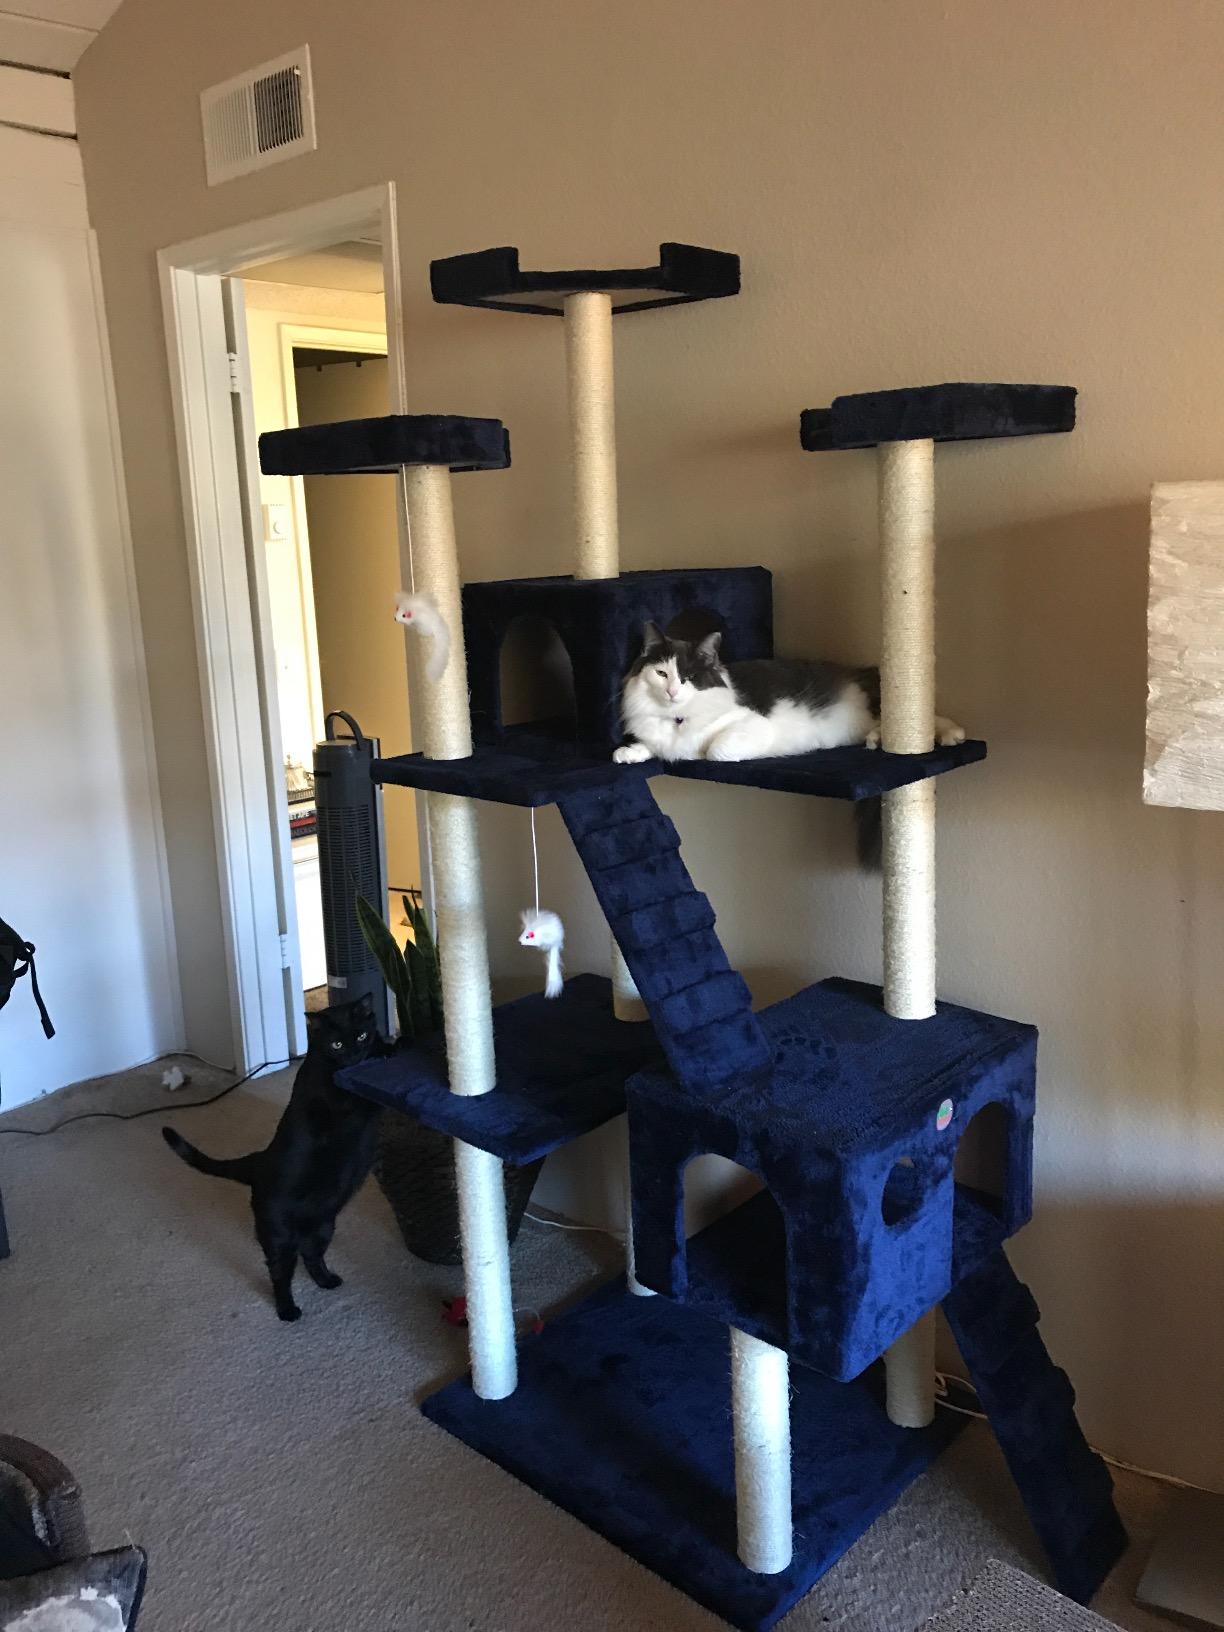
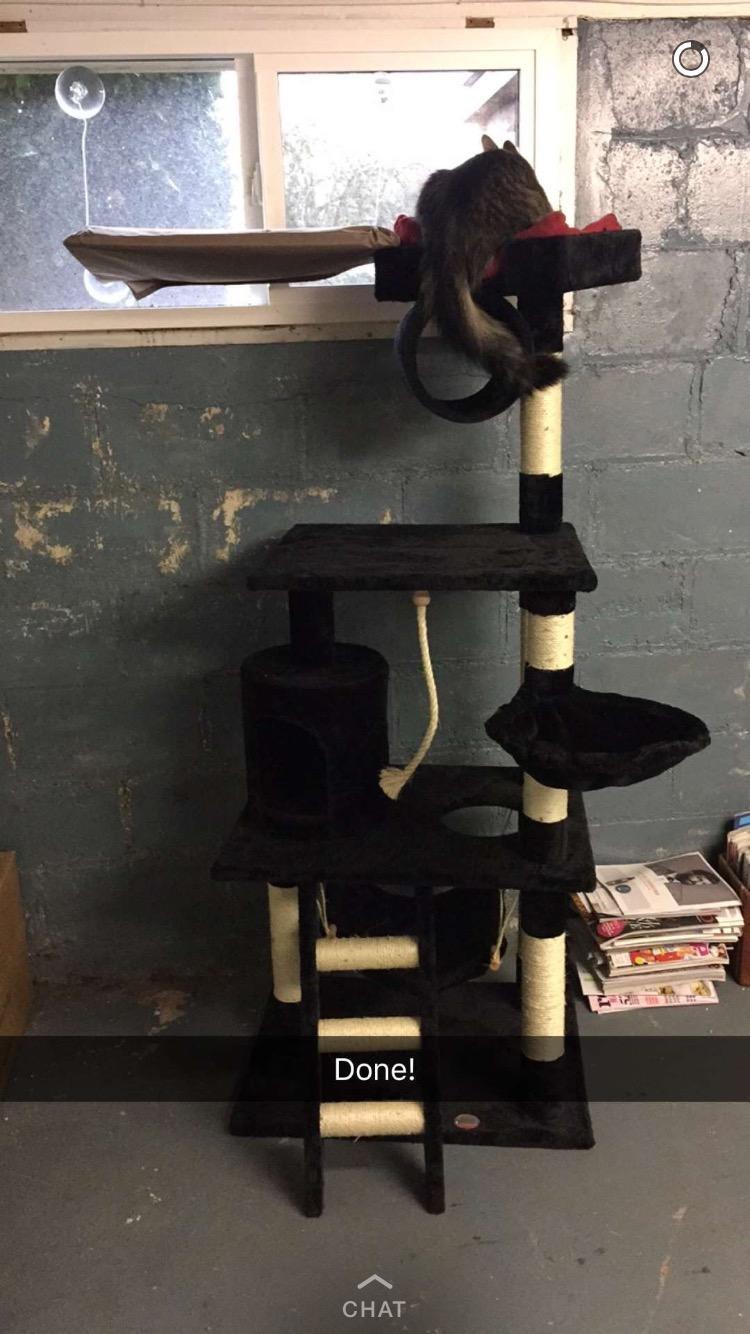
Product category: items_cat tree
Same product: no